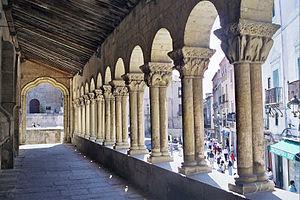
L'église de San Martin est une église romane catholique située dans la ville espagnole de Ségovie.